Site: brandenburg
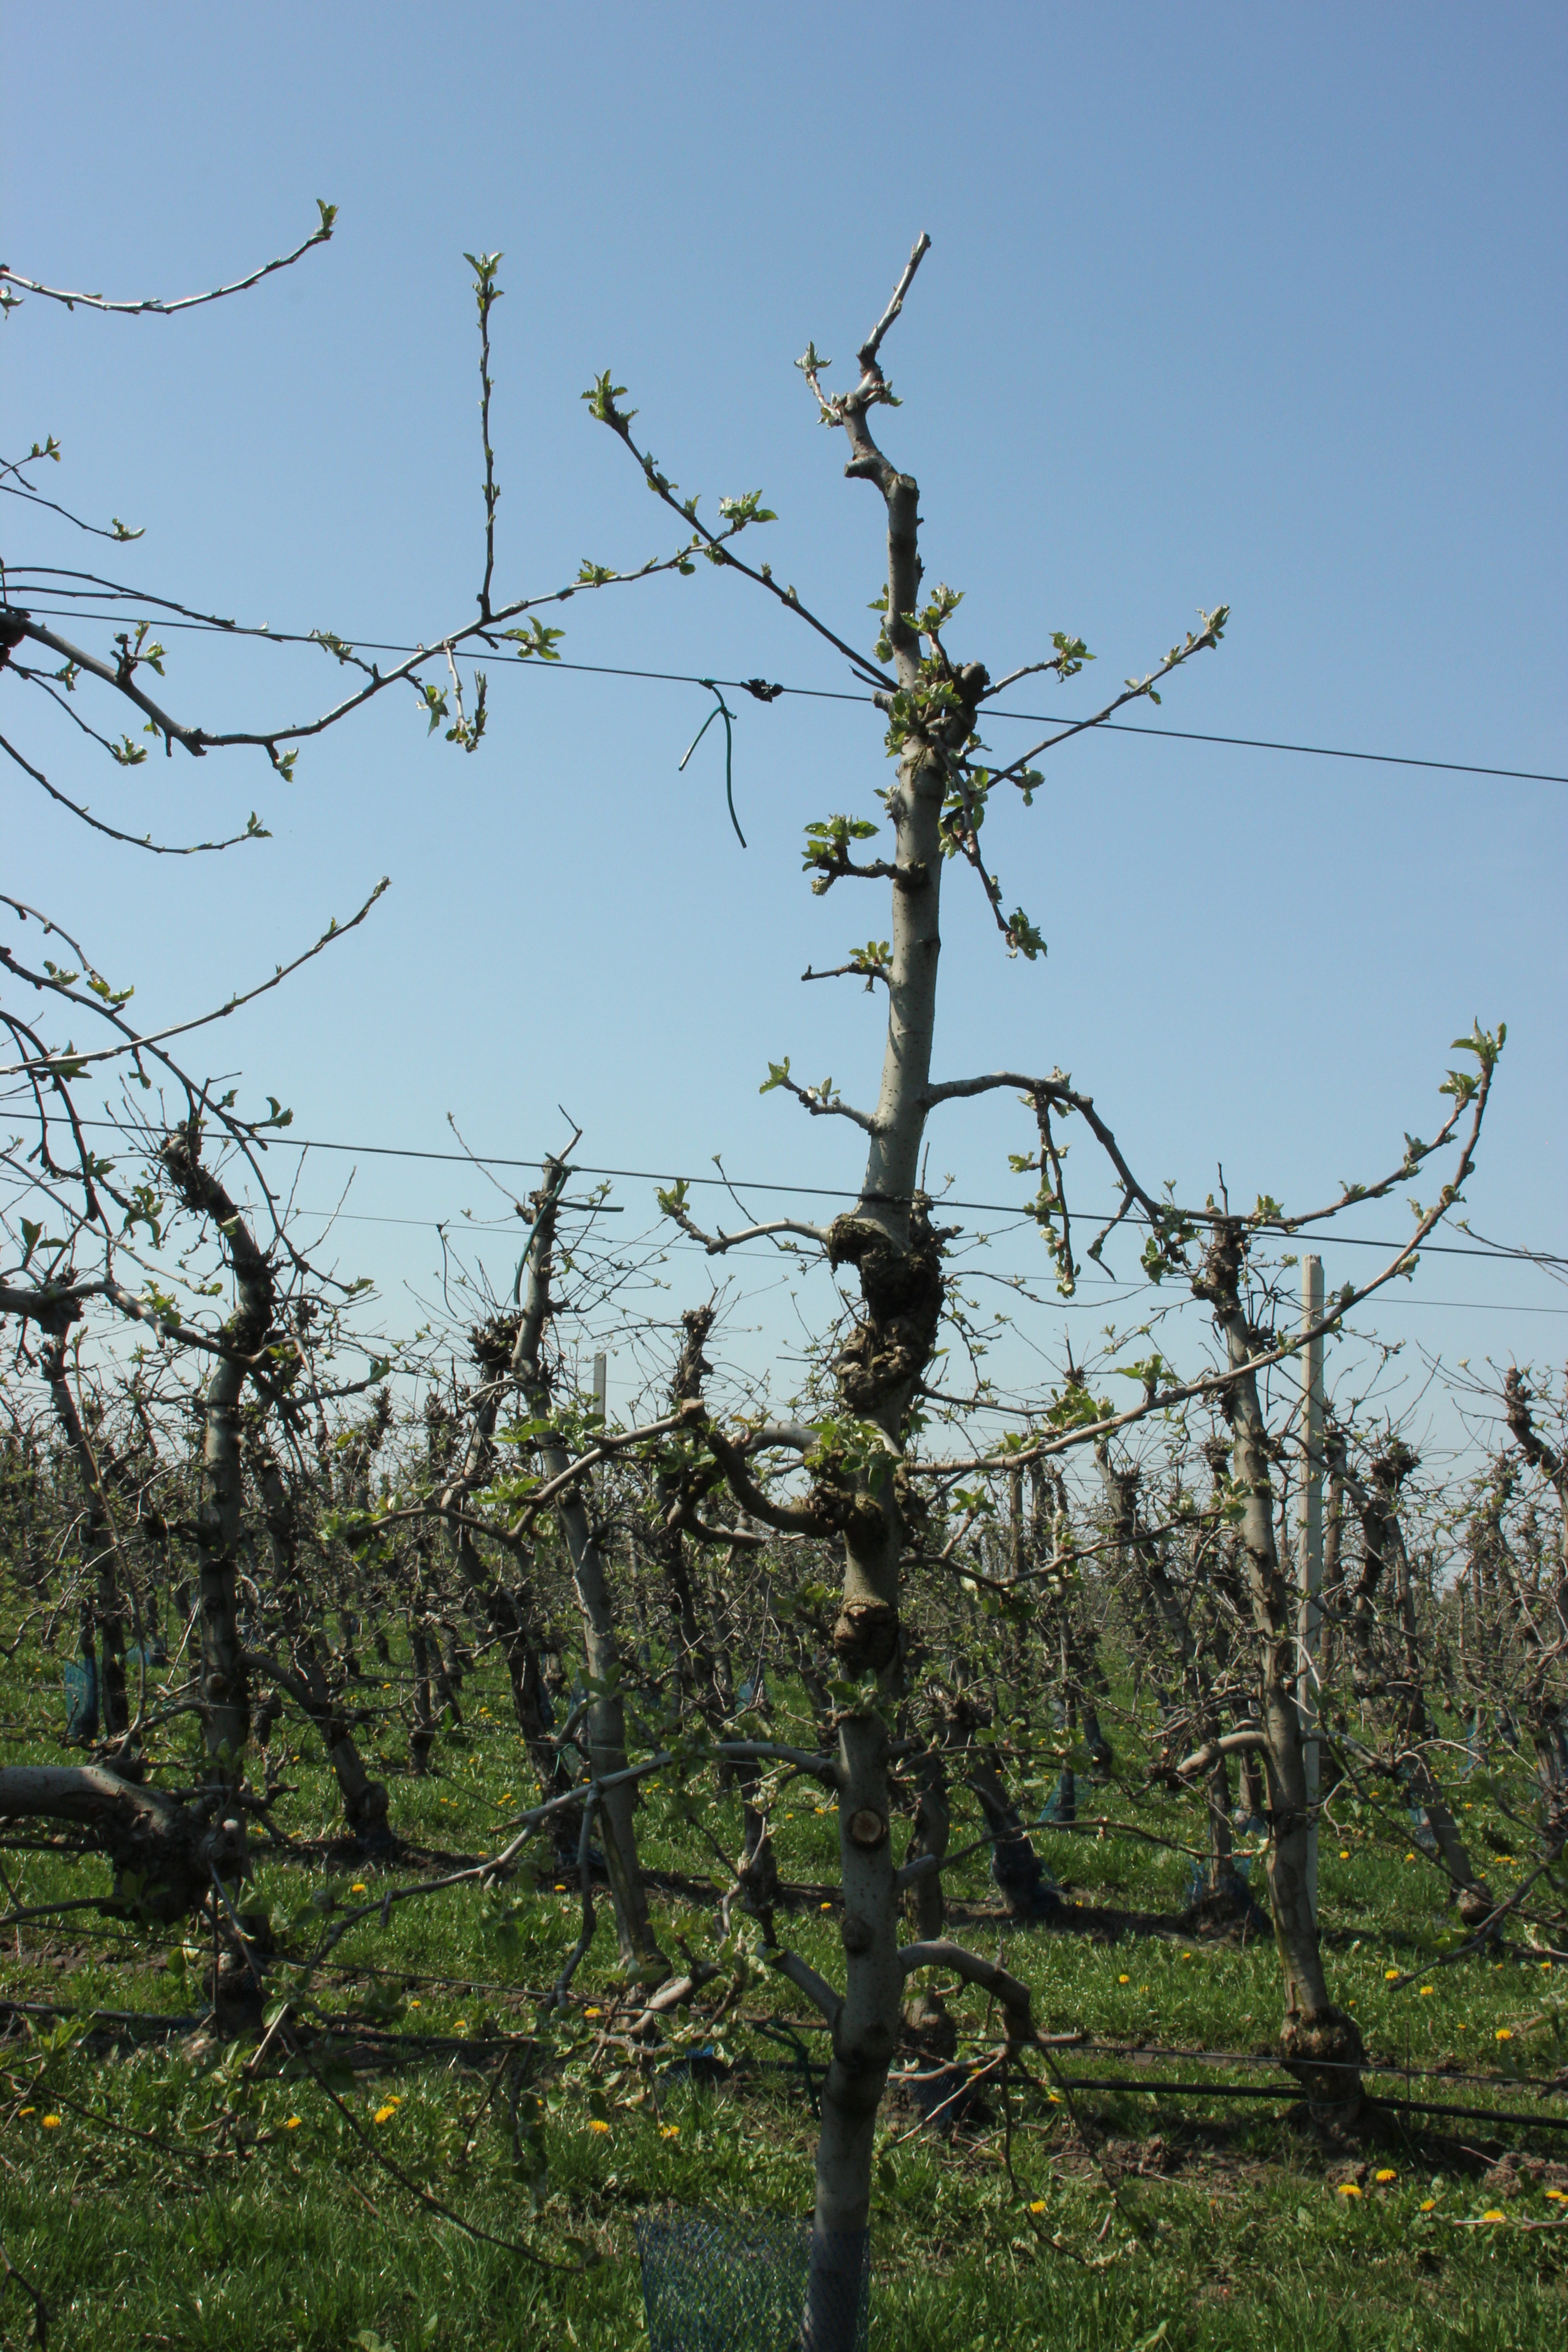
Growth stage (BBCH 56): Inflorescence emergence